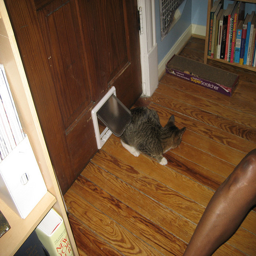
A cat crouched down coming through a kitty door.
A kitten coming through a pet door installed in a real door.
A cat that has just come through a doggie door.
A tabby cat coming into through a doggie door
A cute gry cat walking trough a cat door onto a hard wood floor.